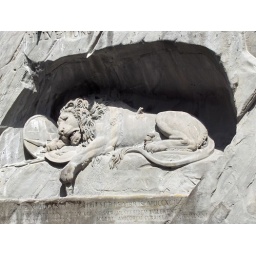
This lion was carved into the rock to commemorate a battle in which the Swiss took part.